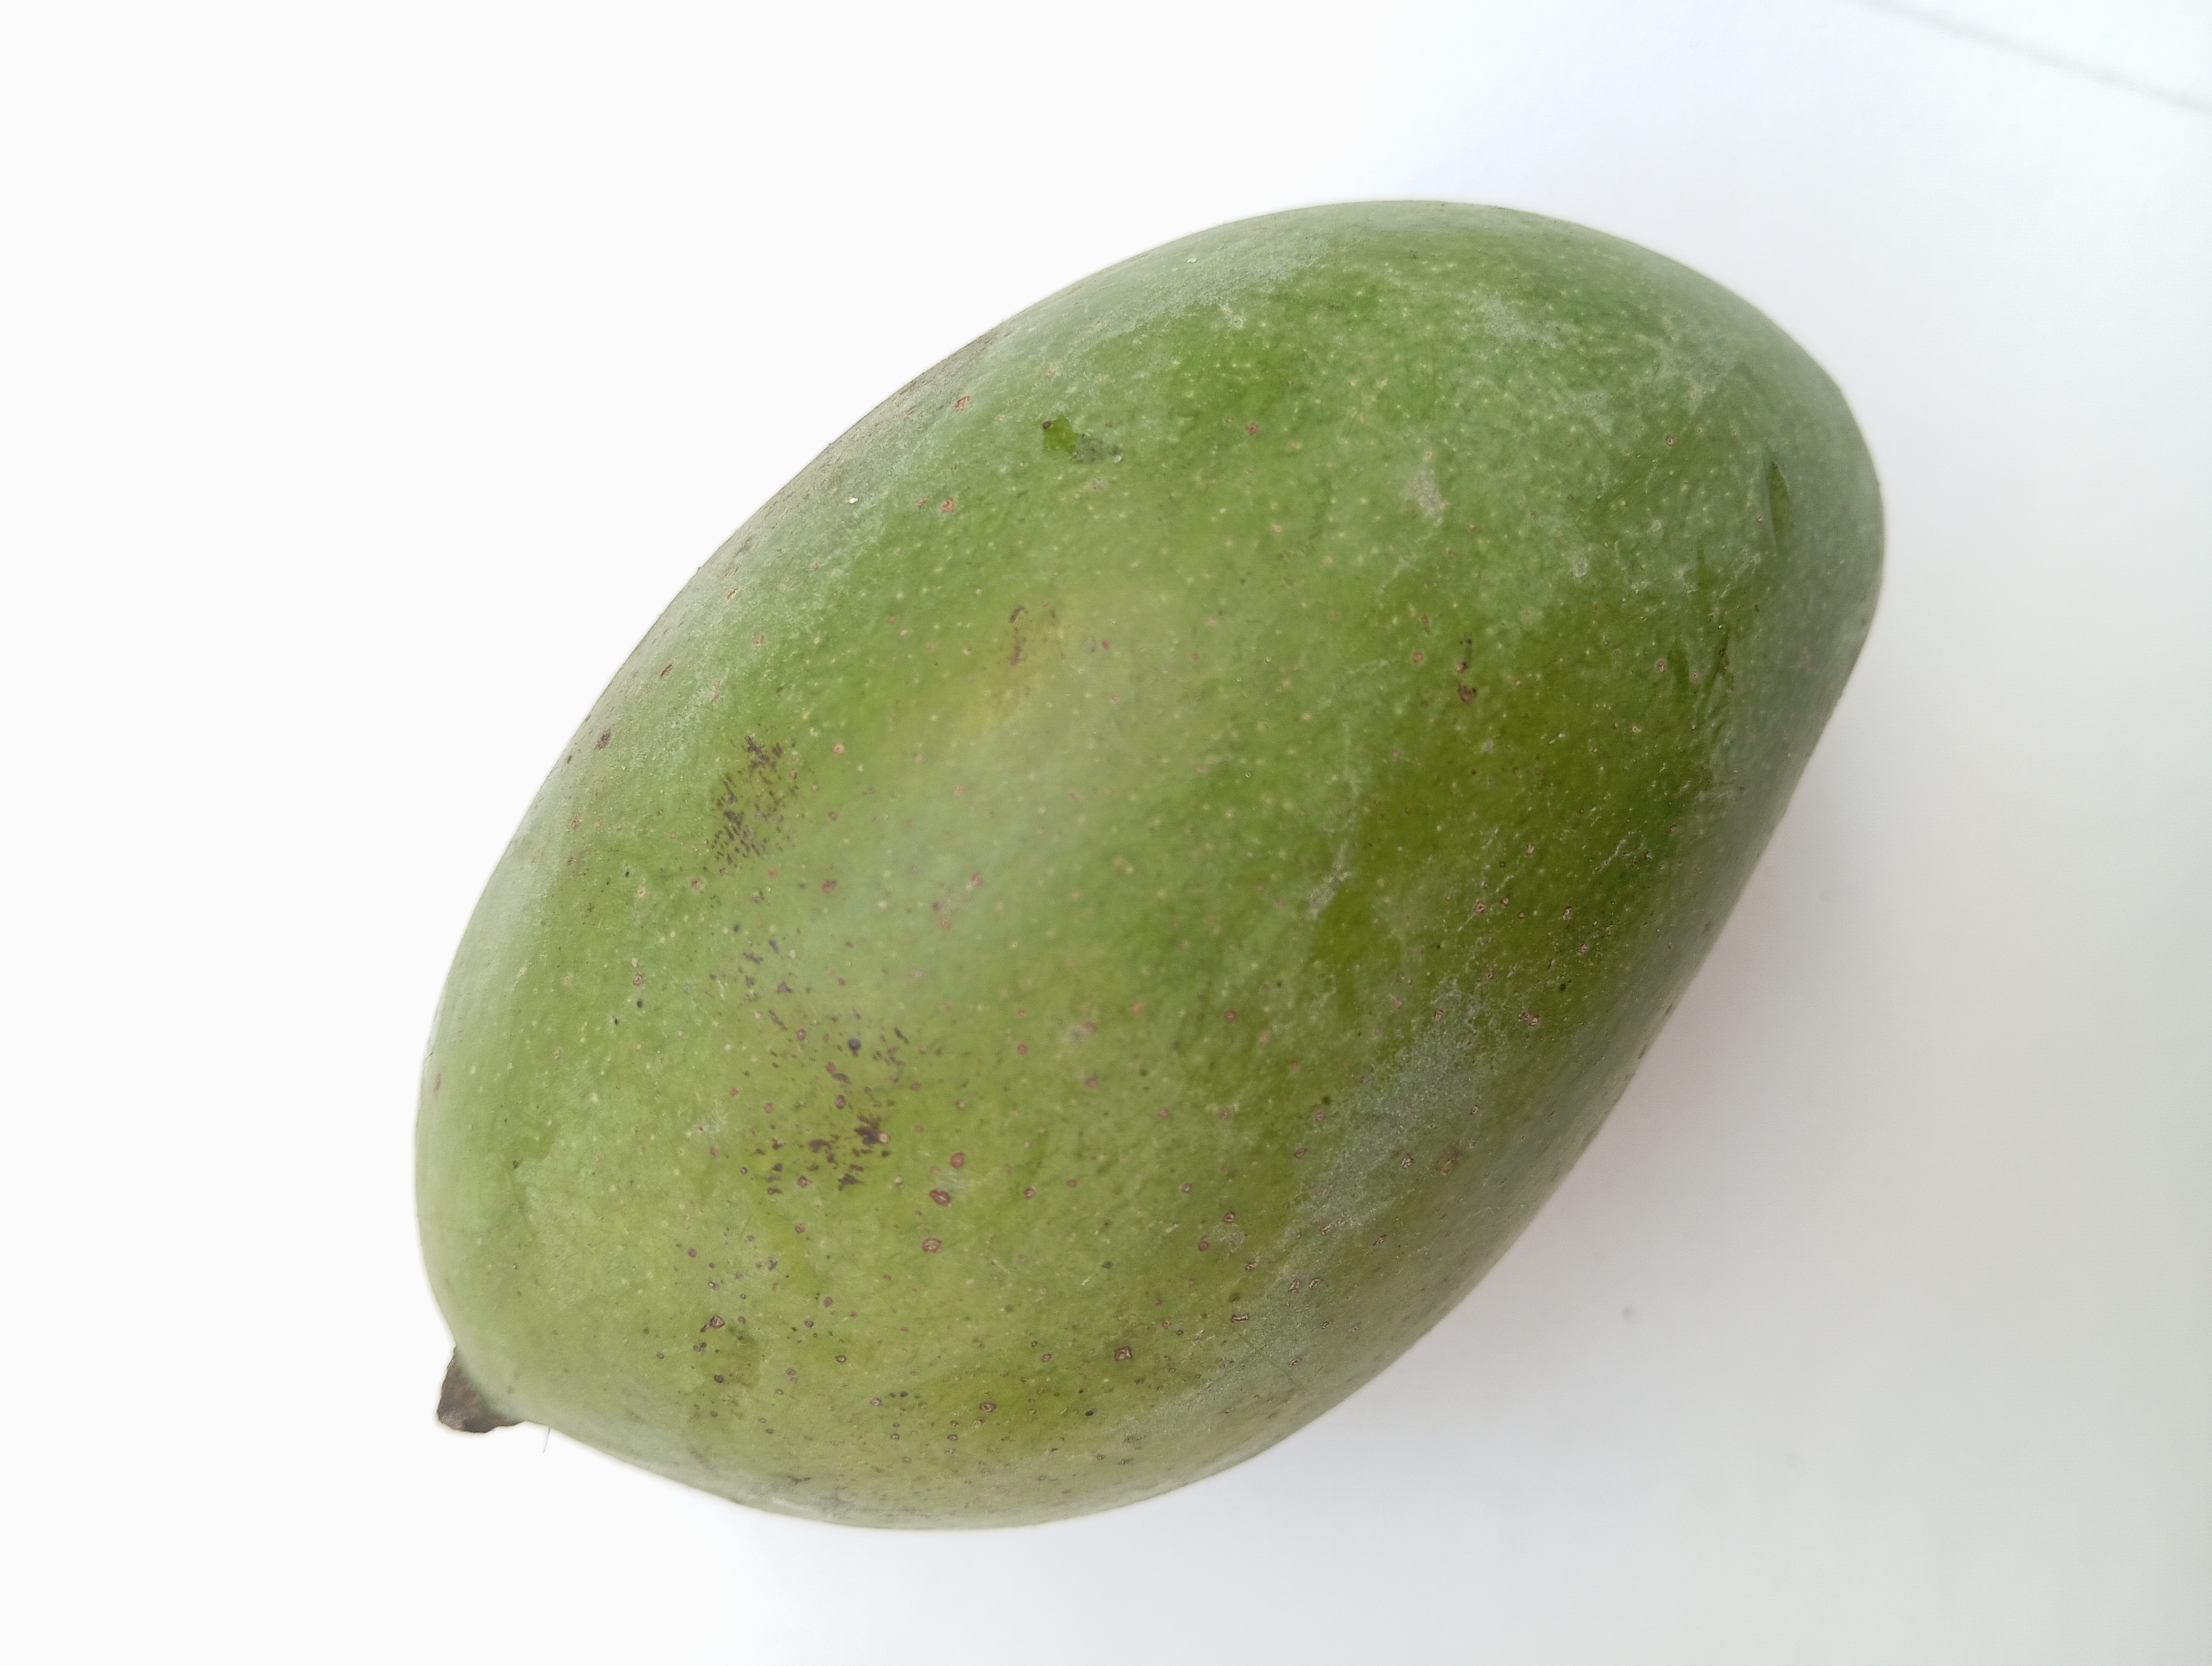
Mango variety: Amrapali